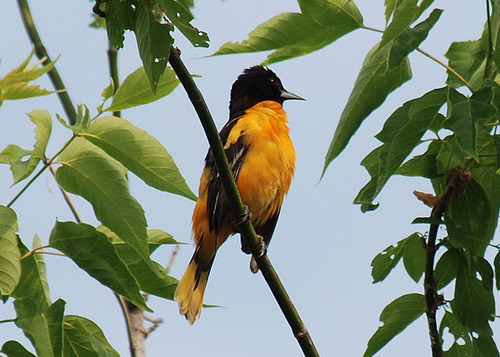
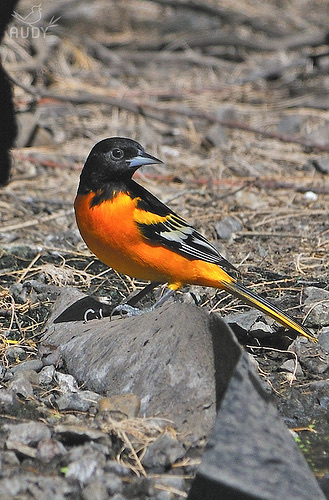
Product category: misc
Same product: yes